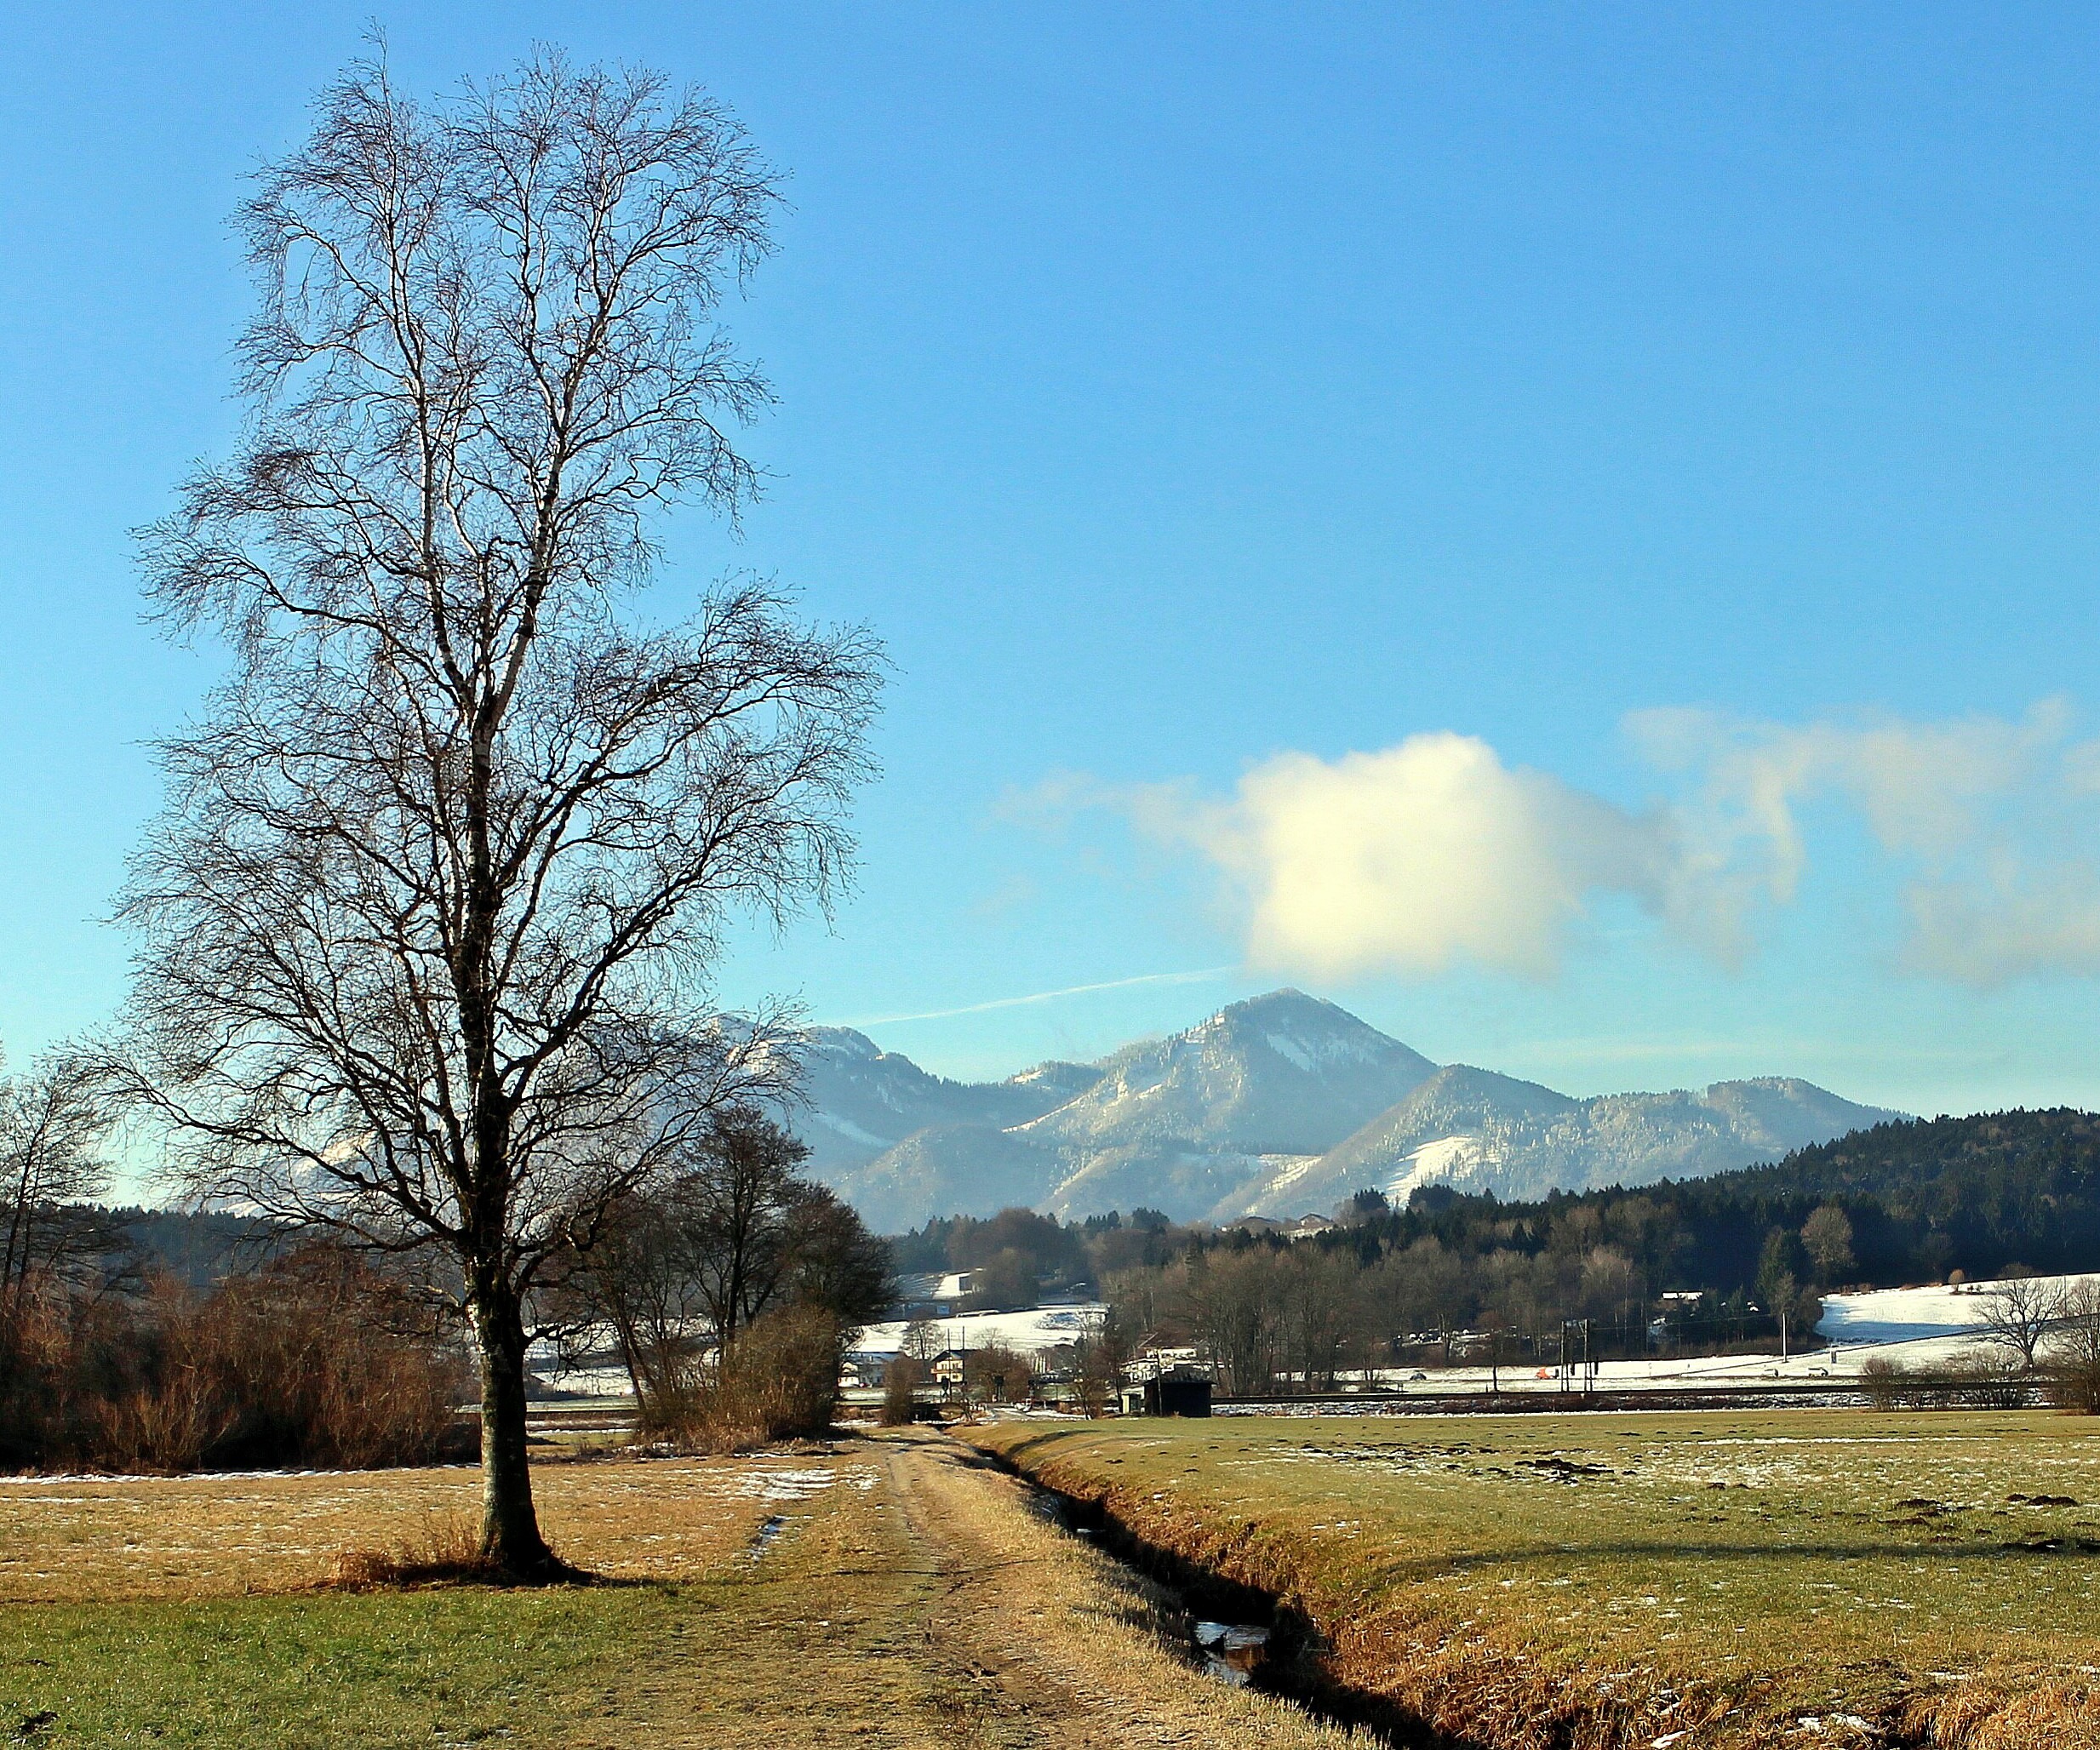
landscape, tree, grass, mountain, winter, plant, sky, sunshine, field, meadow, prairie, morning, hill, flower, view, valley, mountain range, walk, spring, birch, pasture, autumn, blue, season, mountains, plateau, away, time of year, distant, rural area, distant view, water running, chiemgau, woody plant, mountainous landforms